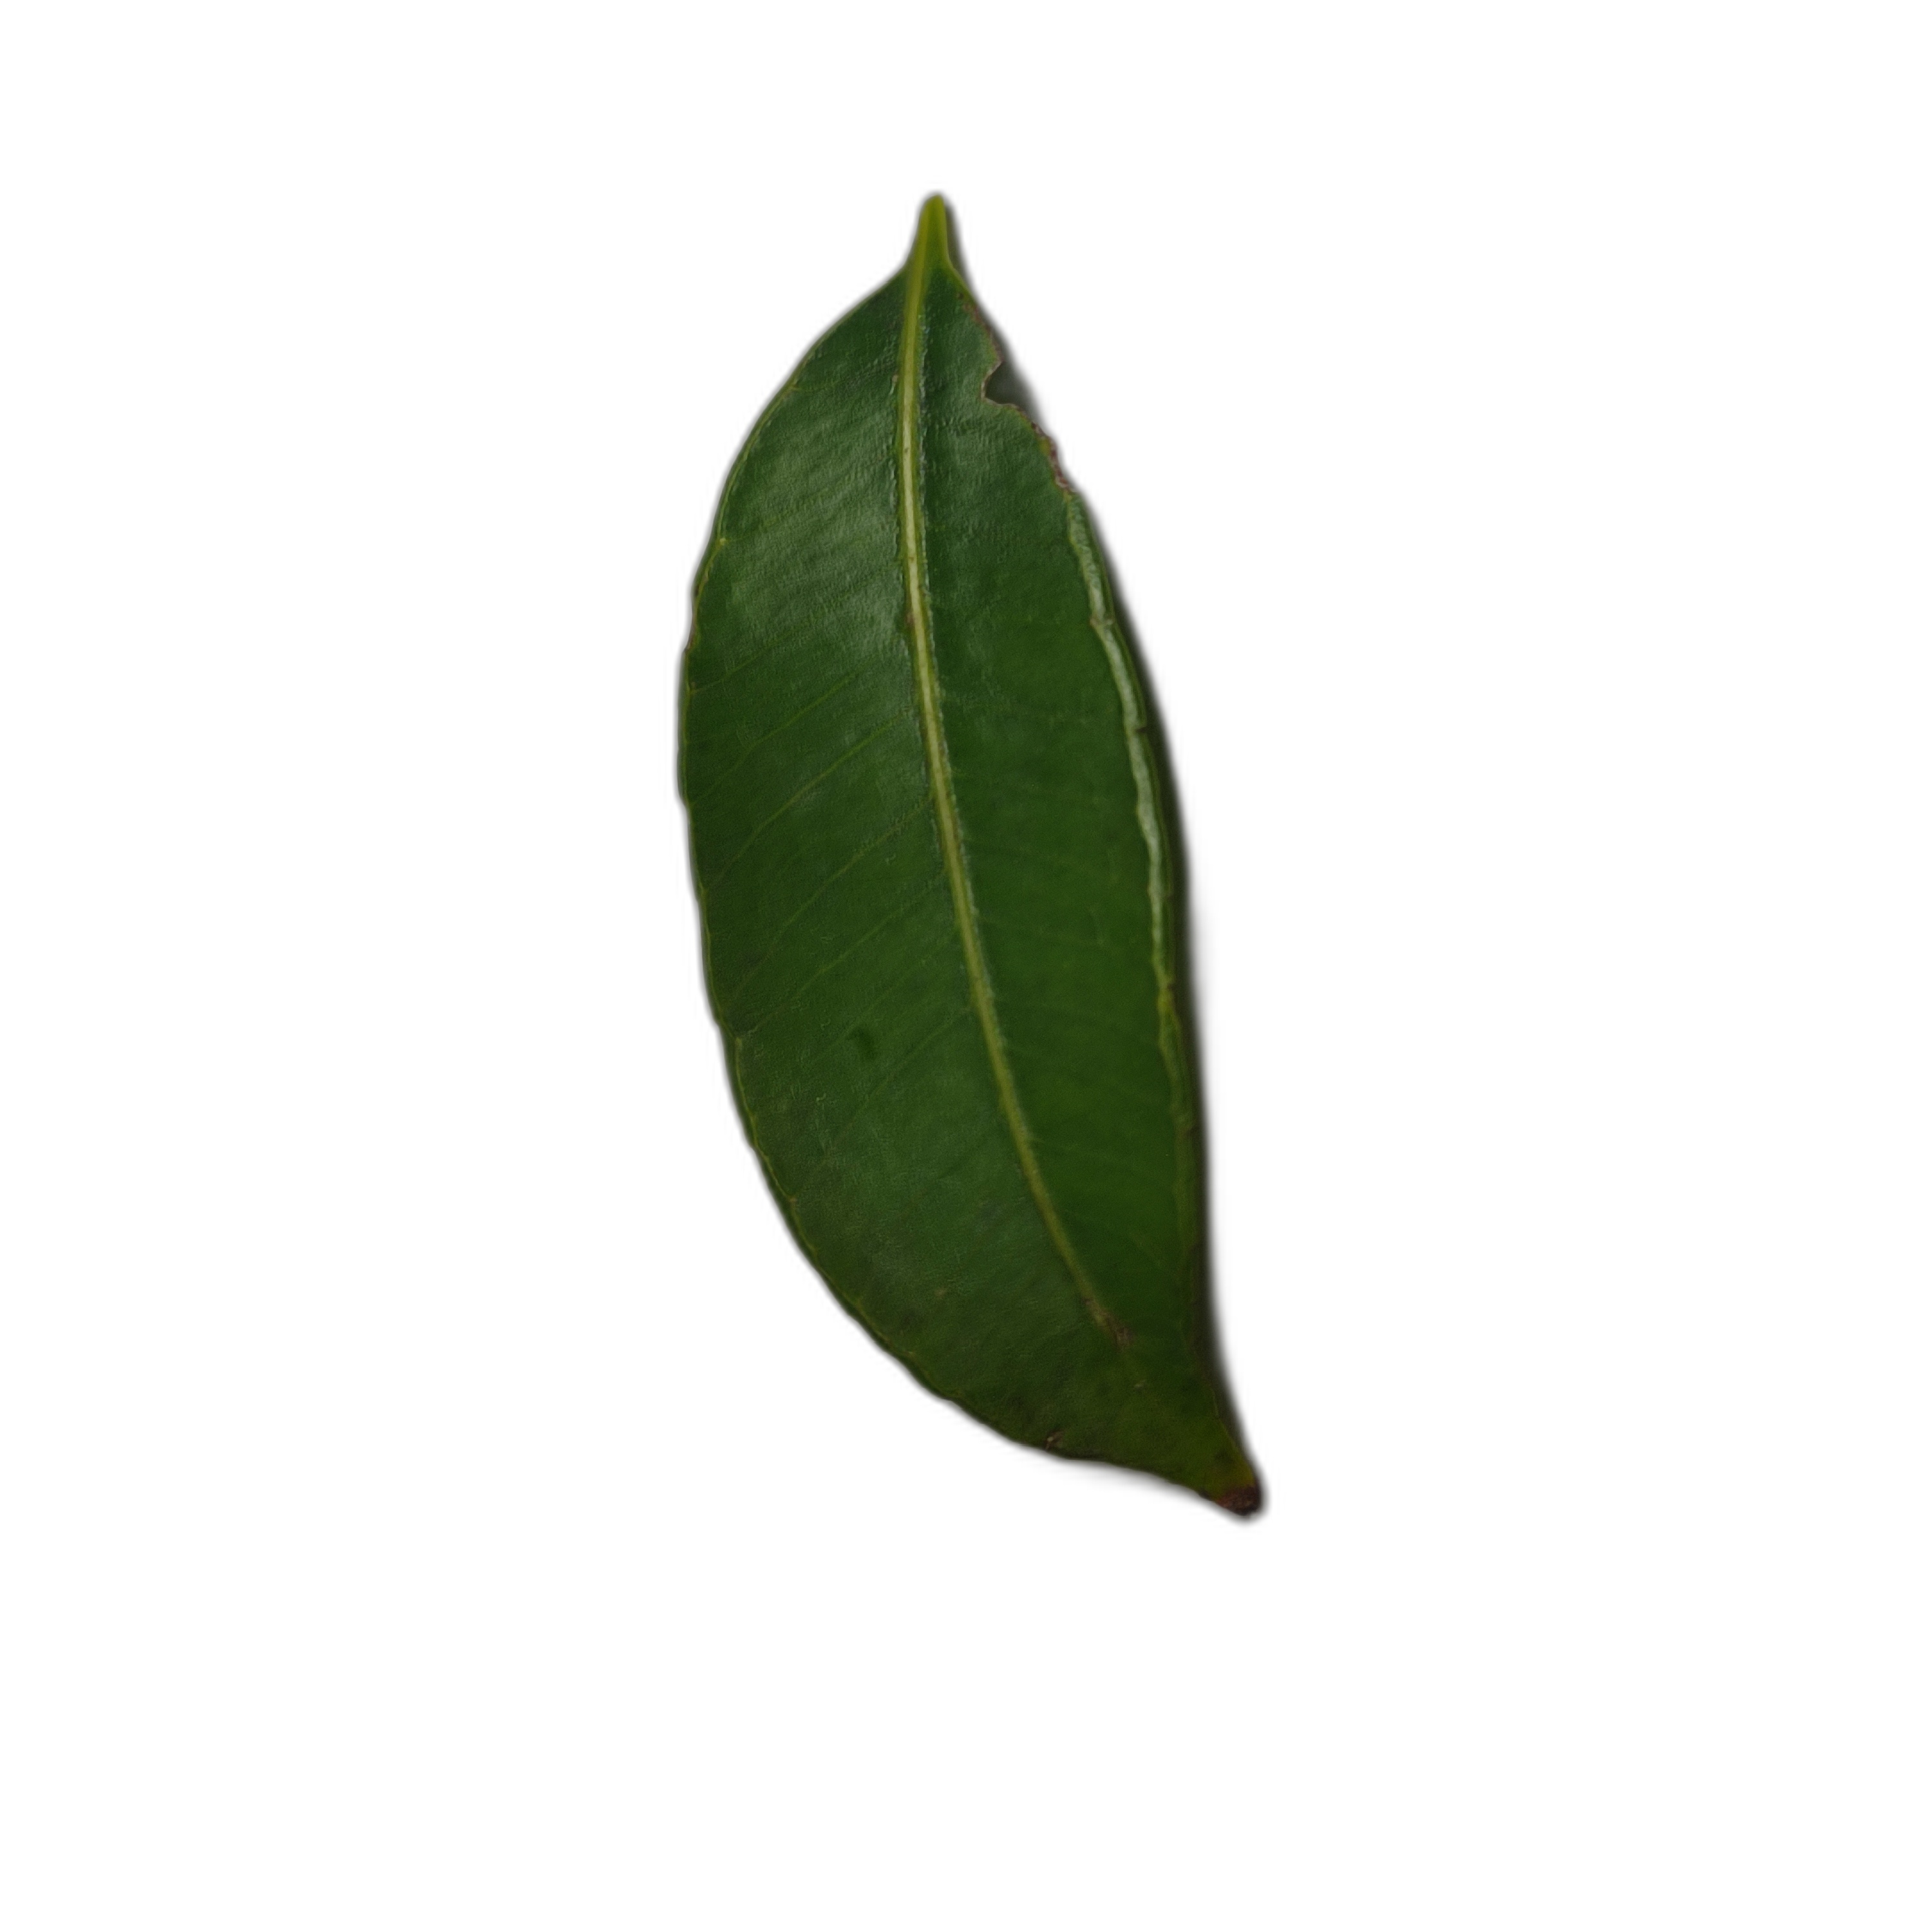
Label: healthy